Willie Smits

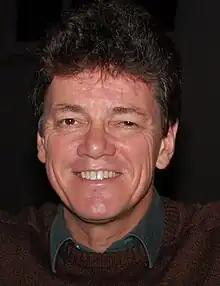
Willie Smits

Willie Smits (born February 22, 1957, in Weurt, Gelderland, the Netherlands) is a trained forester, microbiologist, conservationist, animal welfare activist, wilderness engineer and social entrepreneur. He has lived in Indonesia since 1985 and is an Indonesian citizen. He is married to Adrienne C. Watson since March 2016.